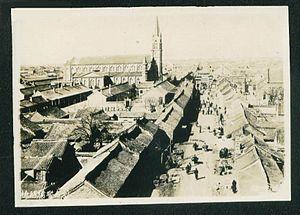
La cathédrale Notre-Dame-de-Grâce de Daming est une cathédrale chinoise située dans le Xian de Daming, dans la province du Hebei, au Nord de la République populaire de Chine.